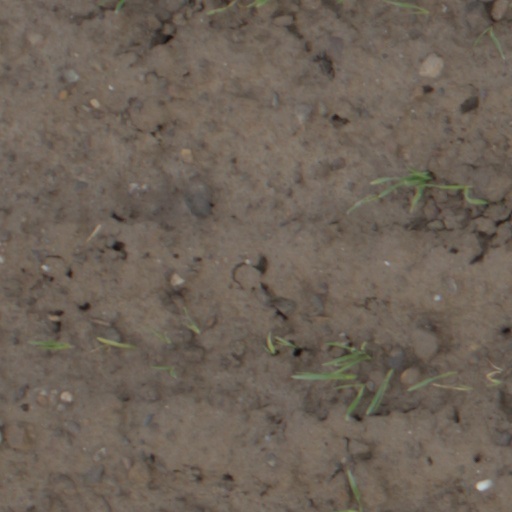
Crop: wheat